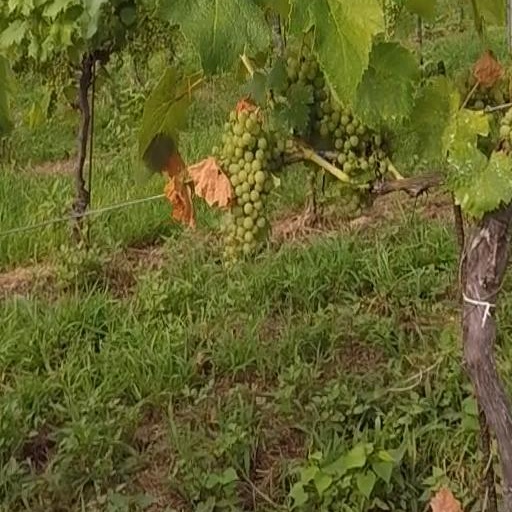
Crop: grape